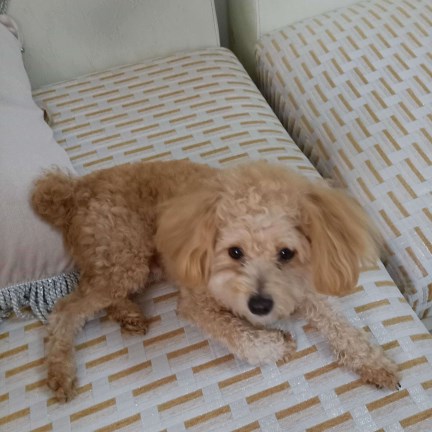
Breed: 7449-n000128-teddy